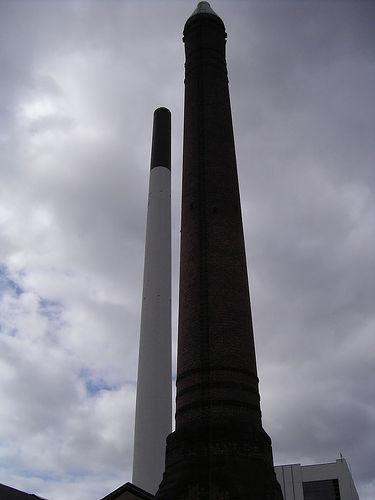
Weather: cloudy or overcast